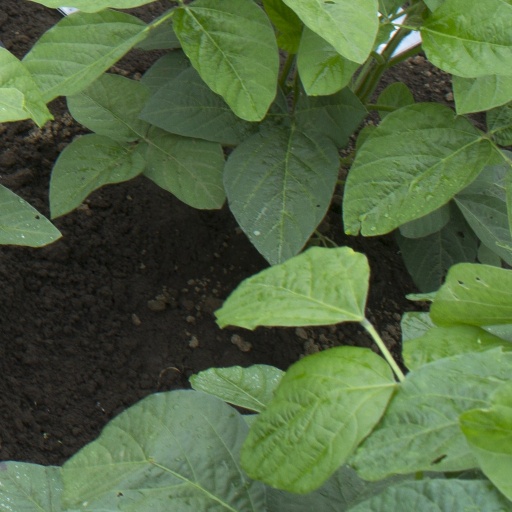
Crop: soybean